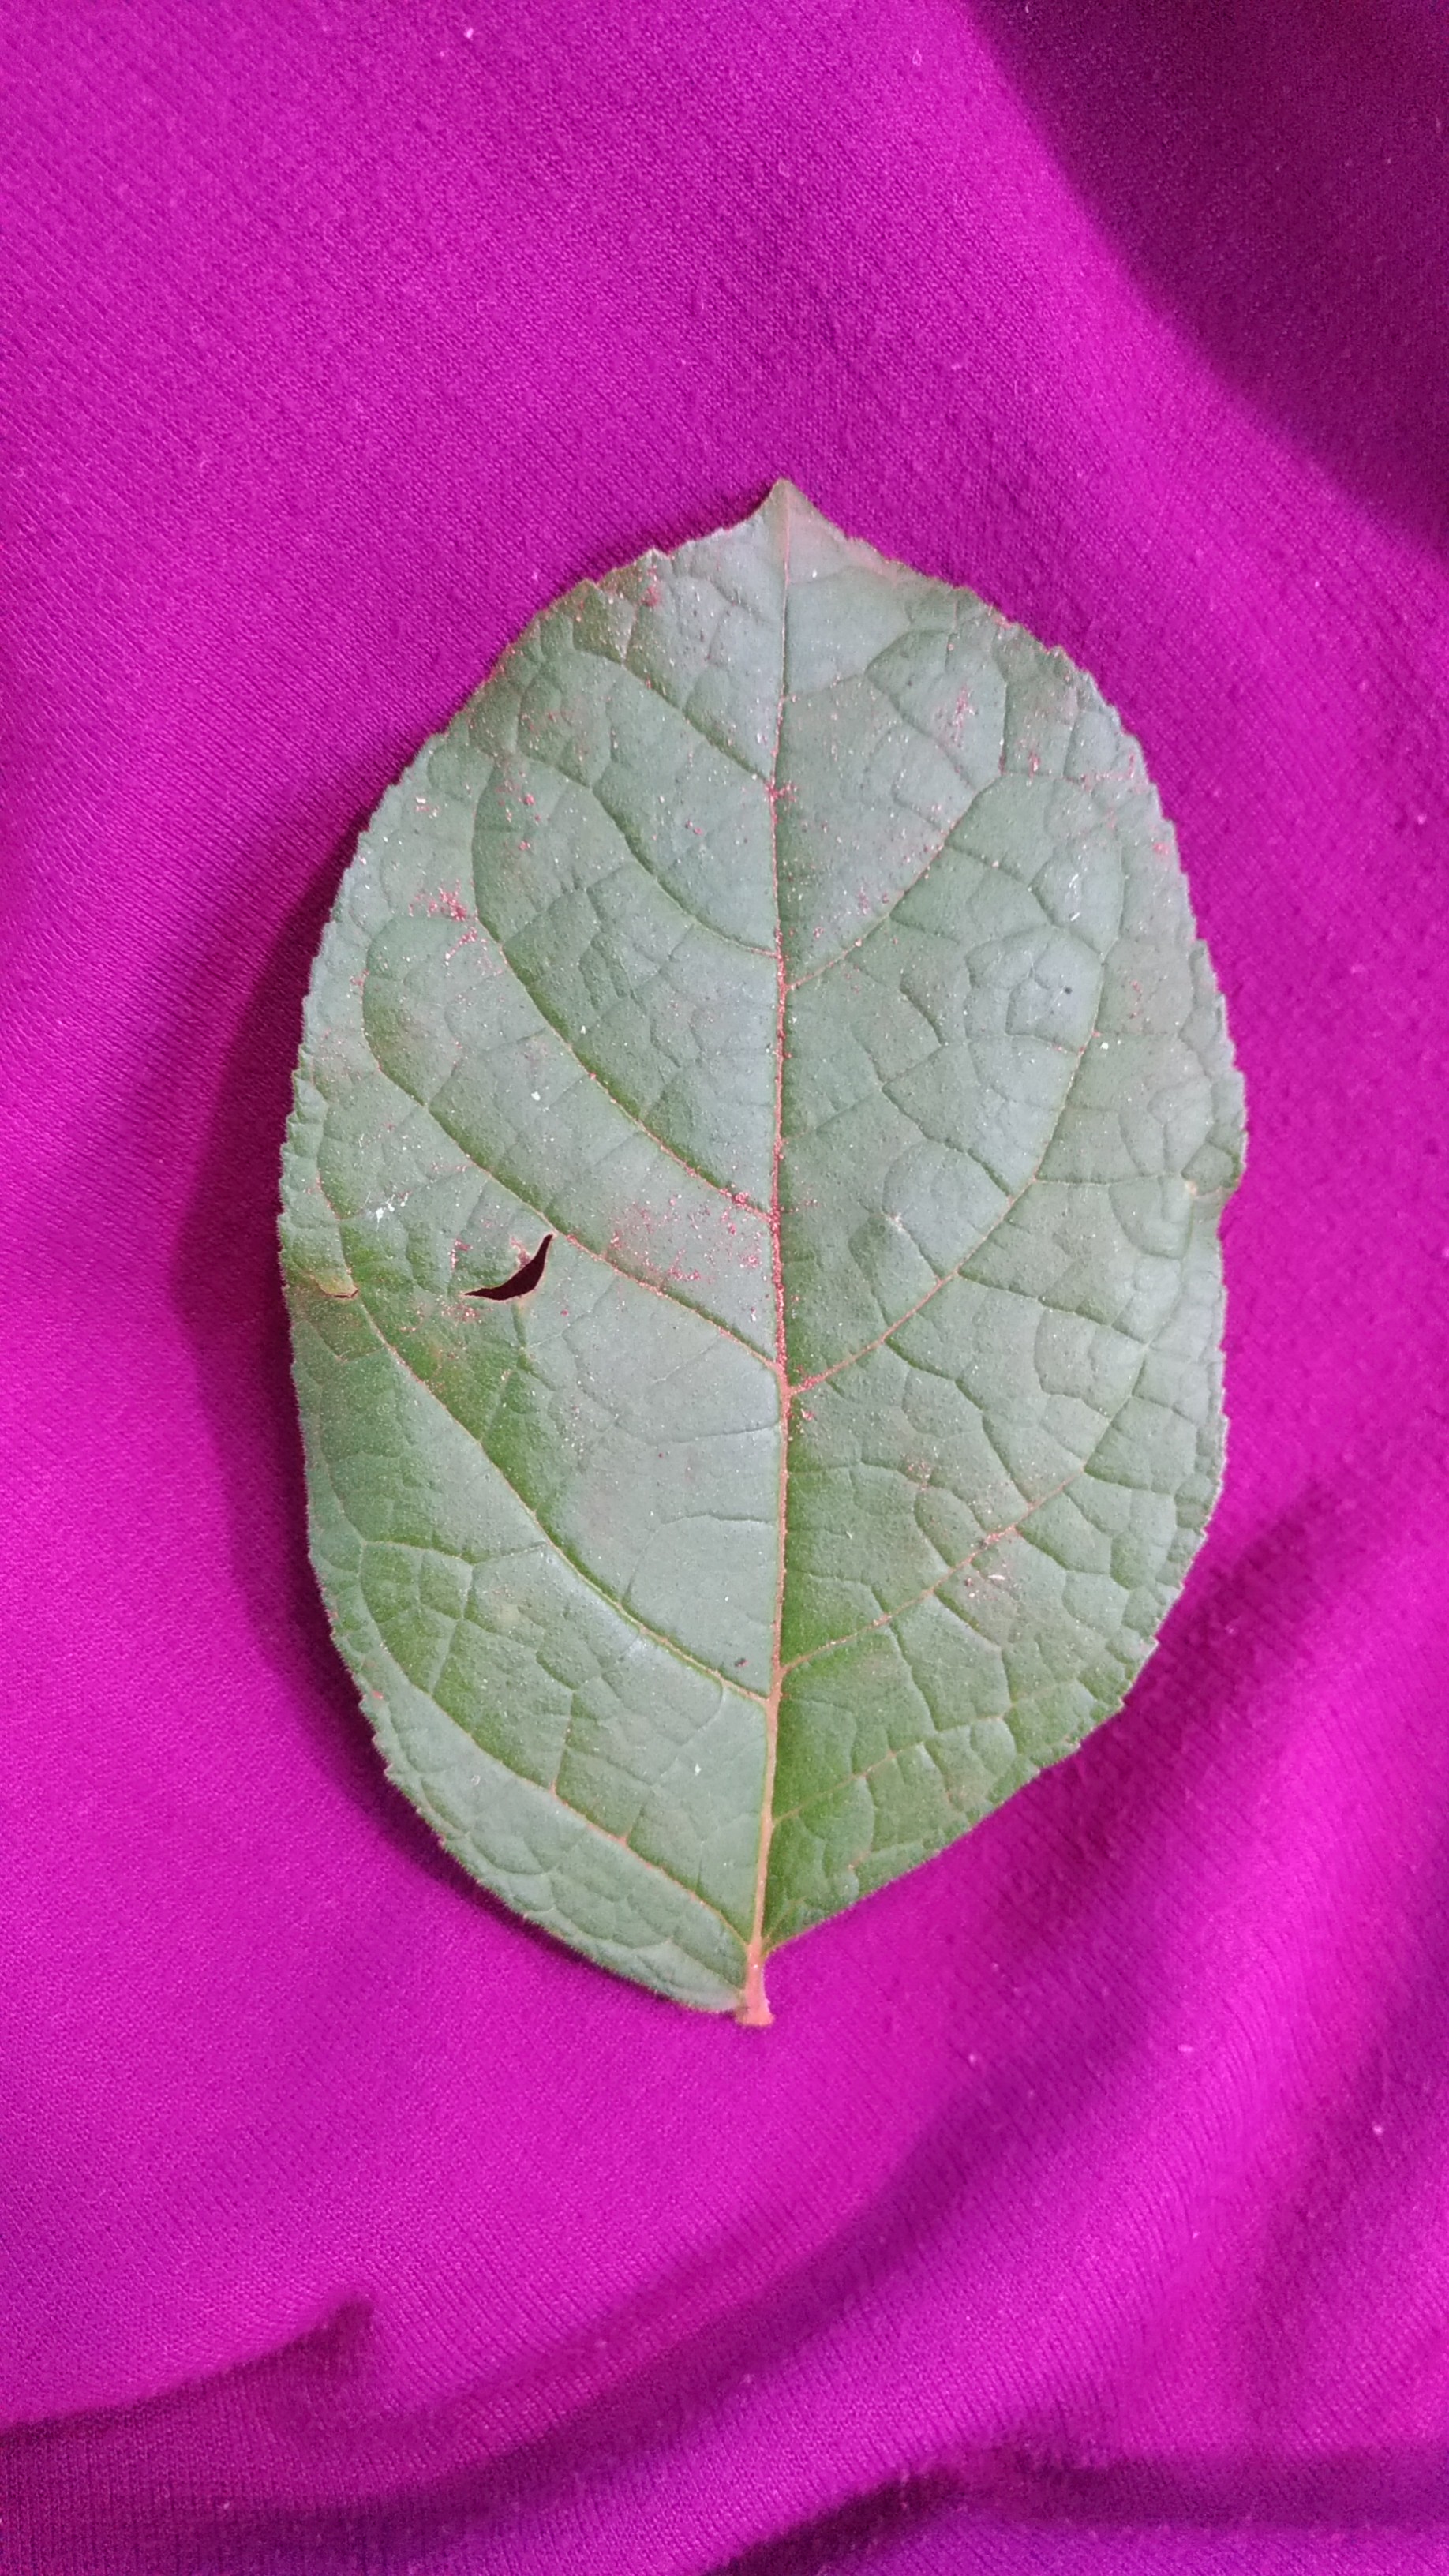
Plant: Padri